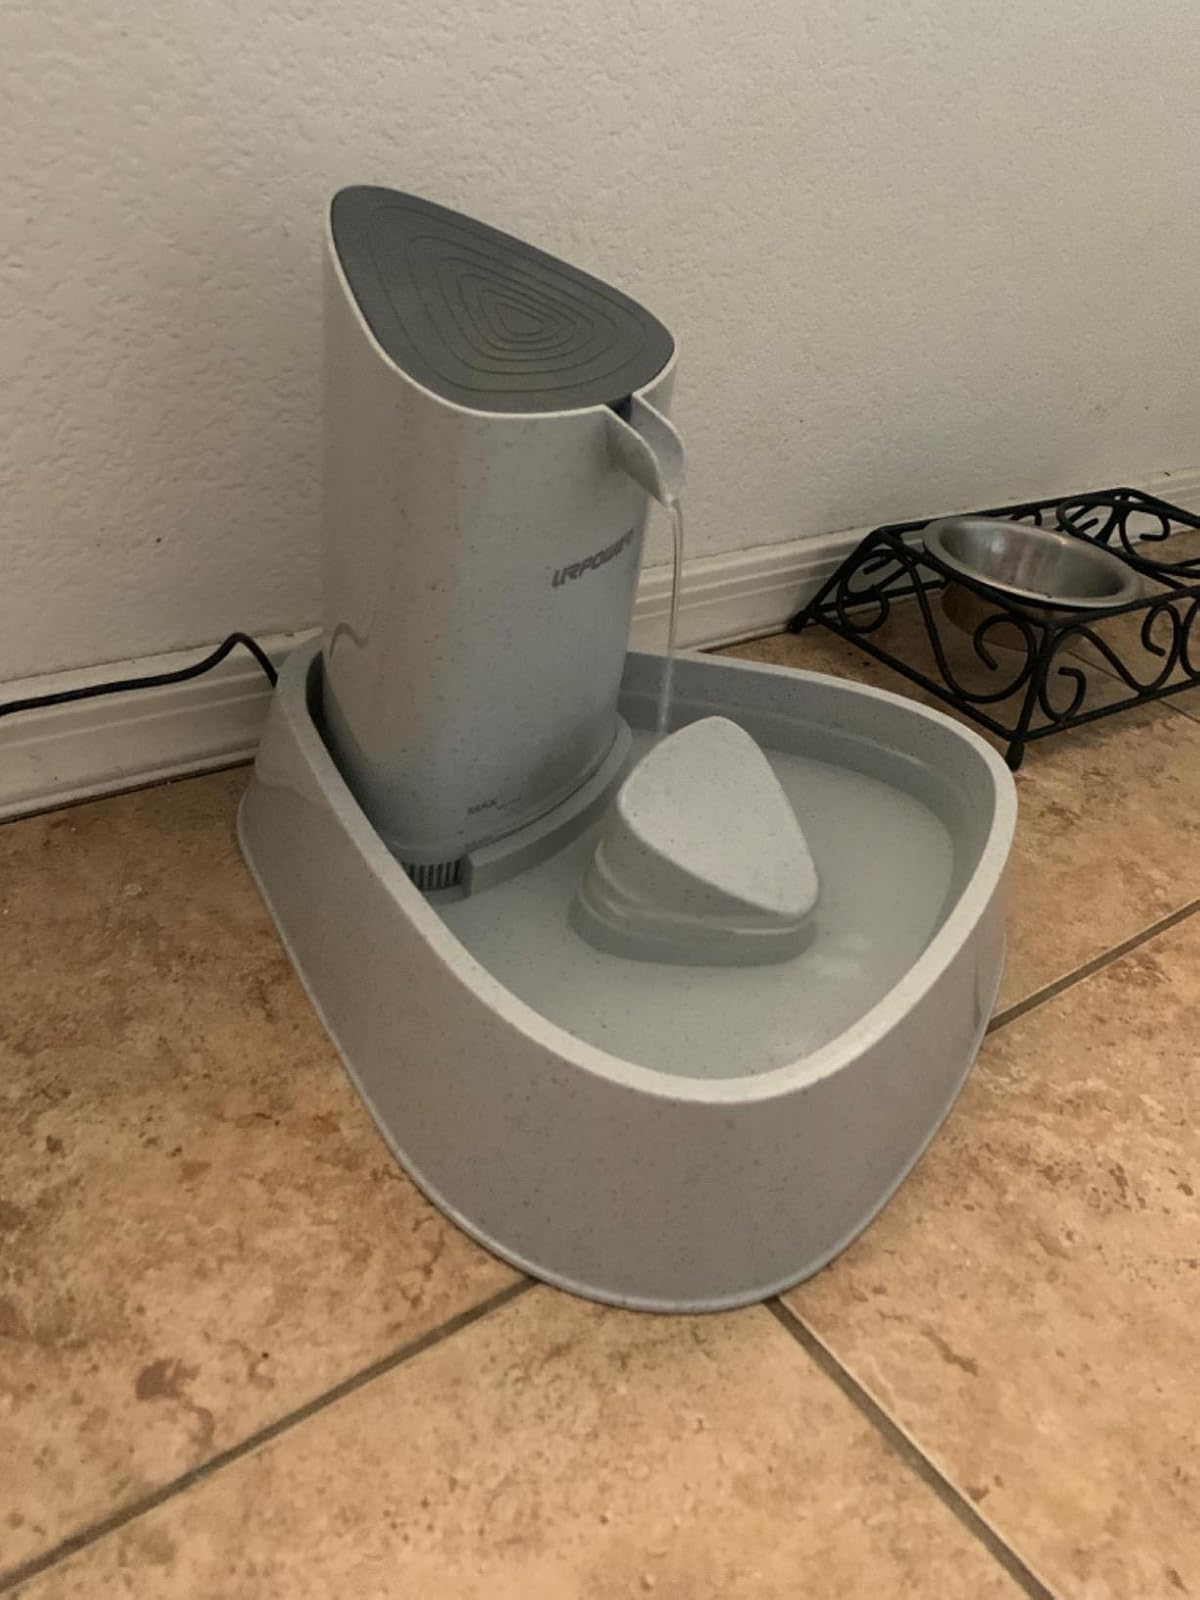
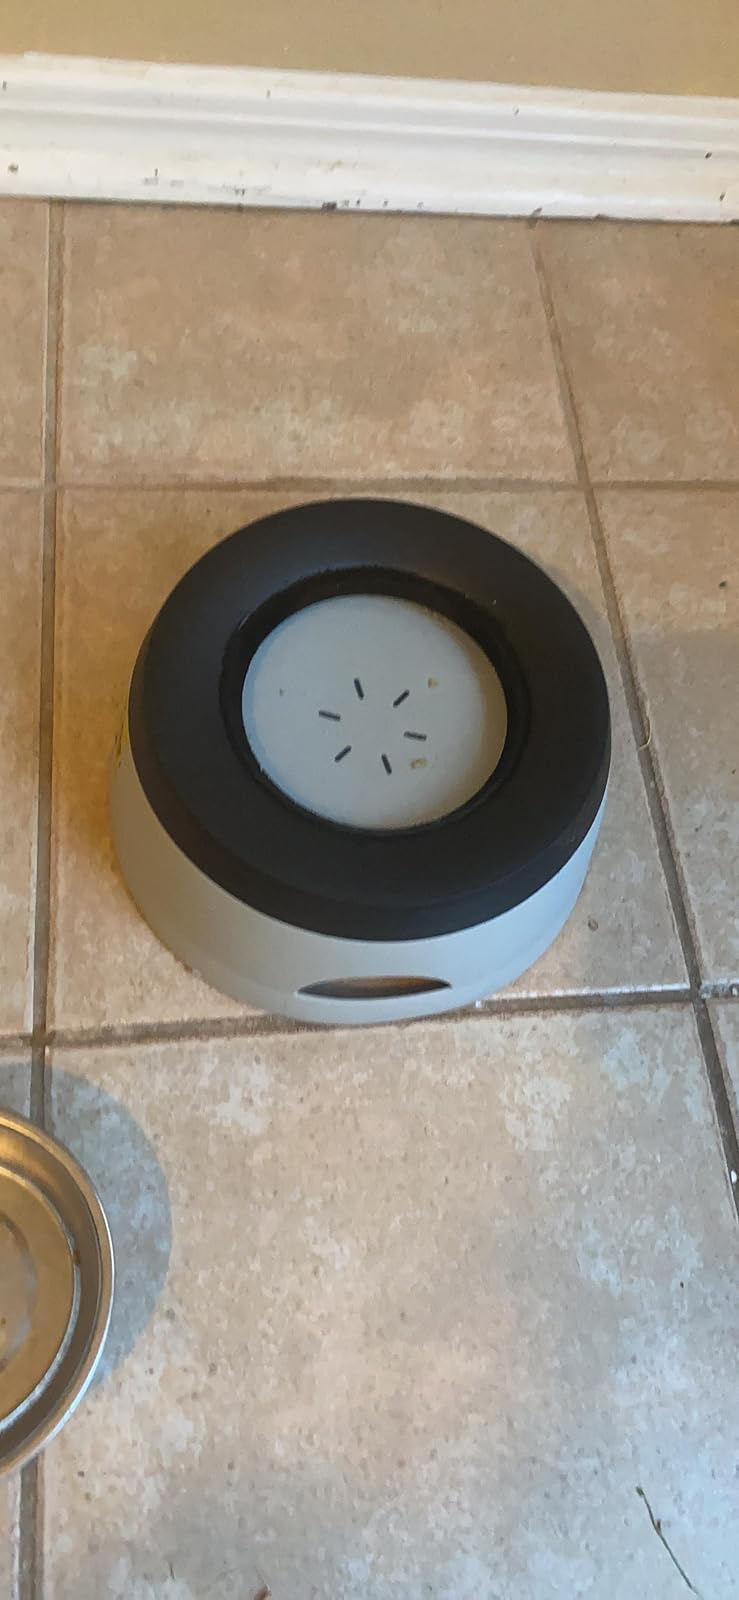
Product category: items_bowl
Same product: no